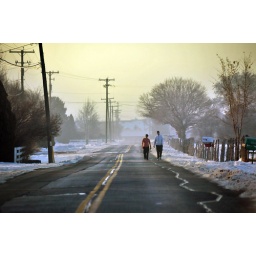
walking in the freezing snow on side of road